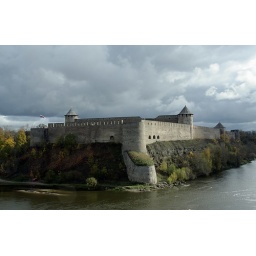
Other part of the castle in Russia on the other side of the river Narva